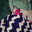
Label: baby